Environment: real
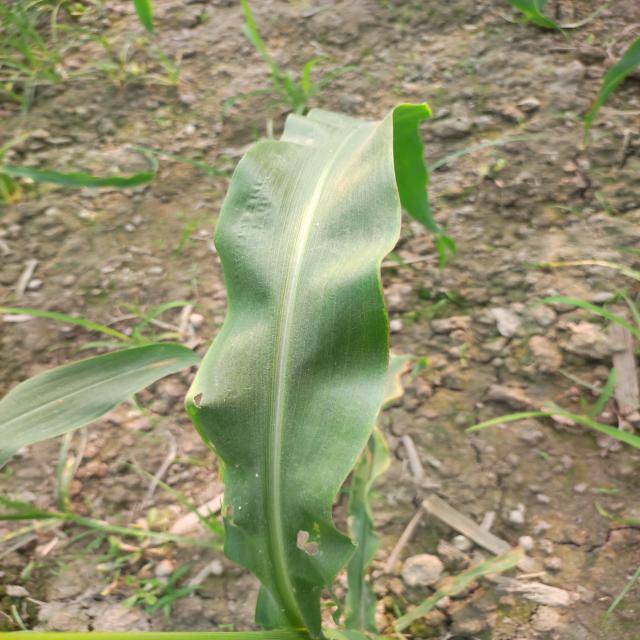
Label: fall_armyworm